Chicken under a brick

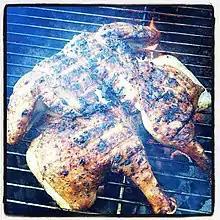
Chicken under a brick, cooked on a grill

Chicken under a brick, also known as brick chicken, is a roast chicken dish. In most preparations, a whole chicken is seasoned with lemon and herbs and roasted in an oven or grill with a brick placed on top to flatten the chicken and enhance browning. The technique originated in Tuscany as "pollo al mattone" and has since become popular in many other countries.